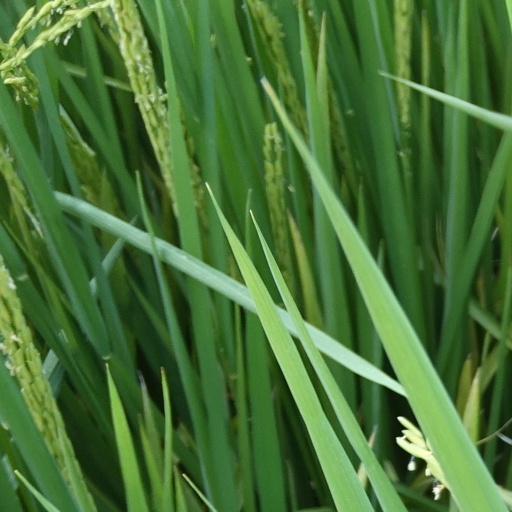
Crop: rice